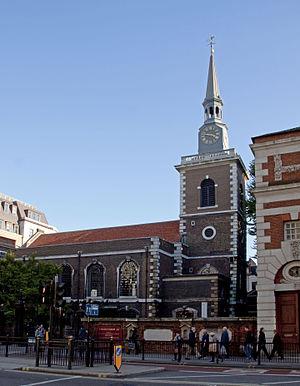
Piccadilly est une artère de Londres située dans le West End.